Geronimo (2014 film)

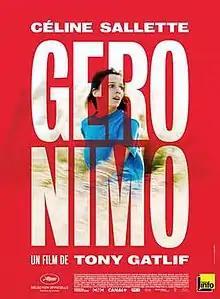
Film poster

Geronimo is a 2014 French drama film directed by Tony Gatlif. It premiered in the Special Screenings section at the 2014 Cannes Film Festival on 20 May.